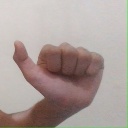
अक्षर: त